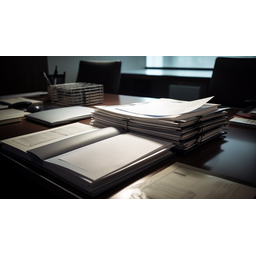
Label: paper